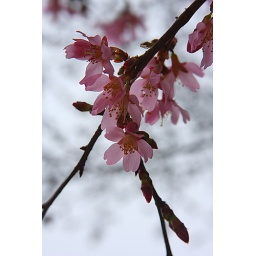
against a gray winter sky